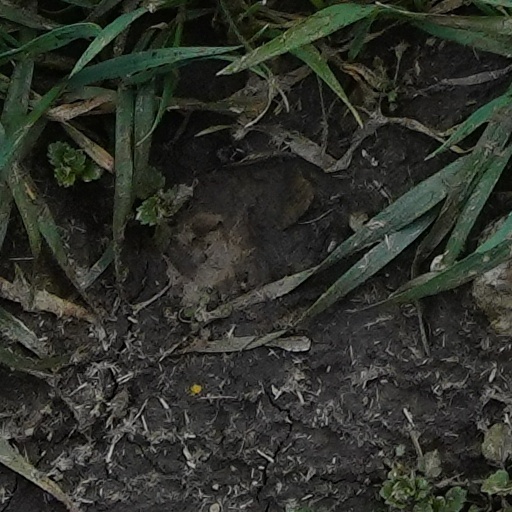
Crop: wheat